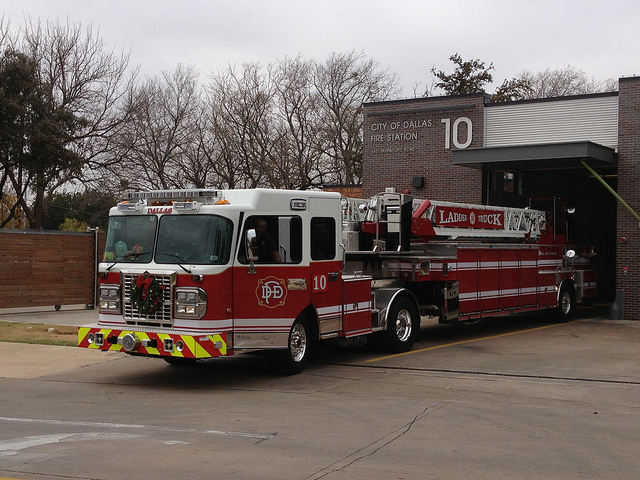
A very long fire truck pulling out of a fire station.

a large fire truck that is next to a building

A ladder fire truck in the driveway of the fire station